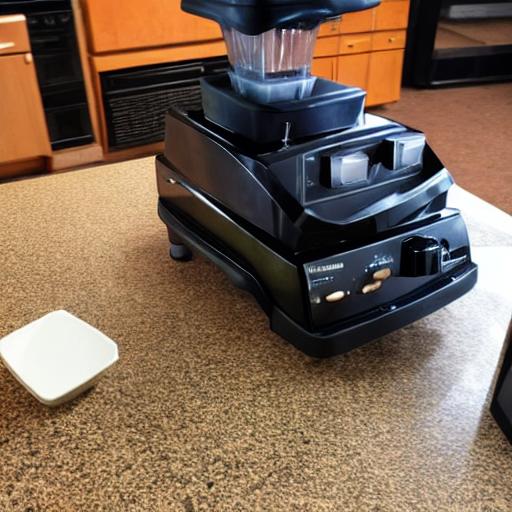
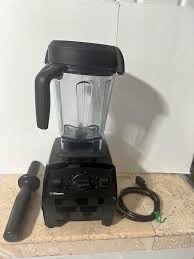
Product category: items_blender
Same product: no